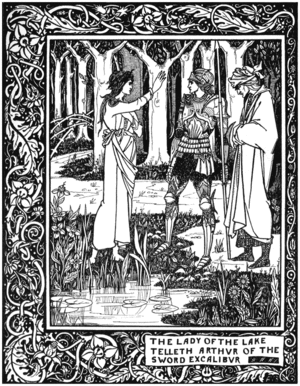
Merlin, communément appelé Merlin l'Enchanteur, est un personnage légendaire, prophète magicien doué de métamorphose, commandant aux éléments naturels et aux animaux dans la littérature médiévale. Sa légende provient à l'origine de la mythologie celtique galloise, et s'inspire certainement d'un druide divin, mêlé à un ou plusieurs personnages historiques. Son image première est assez sombre. Les plus anciens textes concernant Myrddin Wyllt, Lailoken et Suibhne le présentent en « homme des bois » torturé et atteint de folie, mais doué d'un immense savoir, acquis au contact de la nature et par l'observation des astres. Après son introduction dans la légende arthurienne grâce à Geoffroy de Monmouth et Robert de Boron, Merlin devient l'un des personnages les plus importants dans l'imaginaire et la littérature du Moyen Âge.